Bahrain Grand Prix

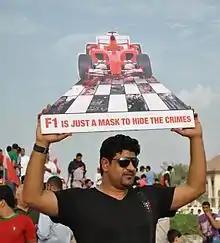
A demonstrator protesting against the race

On 21 February 2011, it was announced that the 2011 Bahrain Grand Prix scheduled for 13 March was cancelled due to the 2011 Bahraini protests. On 3 June, FIA decided to reschedule the race for 30 October. World champion racer Damon Hill called on Formula One not to reschedule saying that if the race went ahead "we will forever have the blight of association with repressive methods to achieve order". Bernie Ecclestone told the BBC in an interview: "Hopefully there'll be peace and quiet and we can return in the future, but of course it's not on. The schedule cannot be rescheduled without the agreement of the participants – they're the facts." A week after its decision to reschedule the race, Formula One announced the cancellation of the race for 2011.